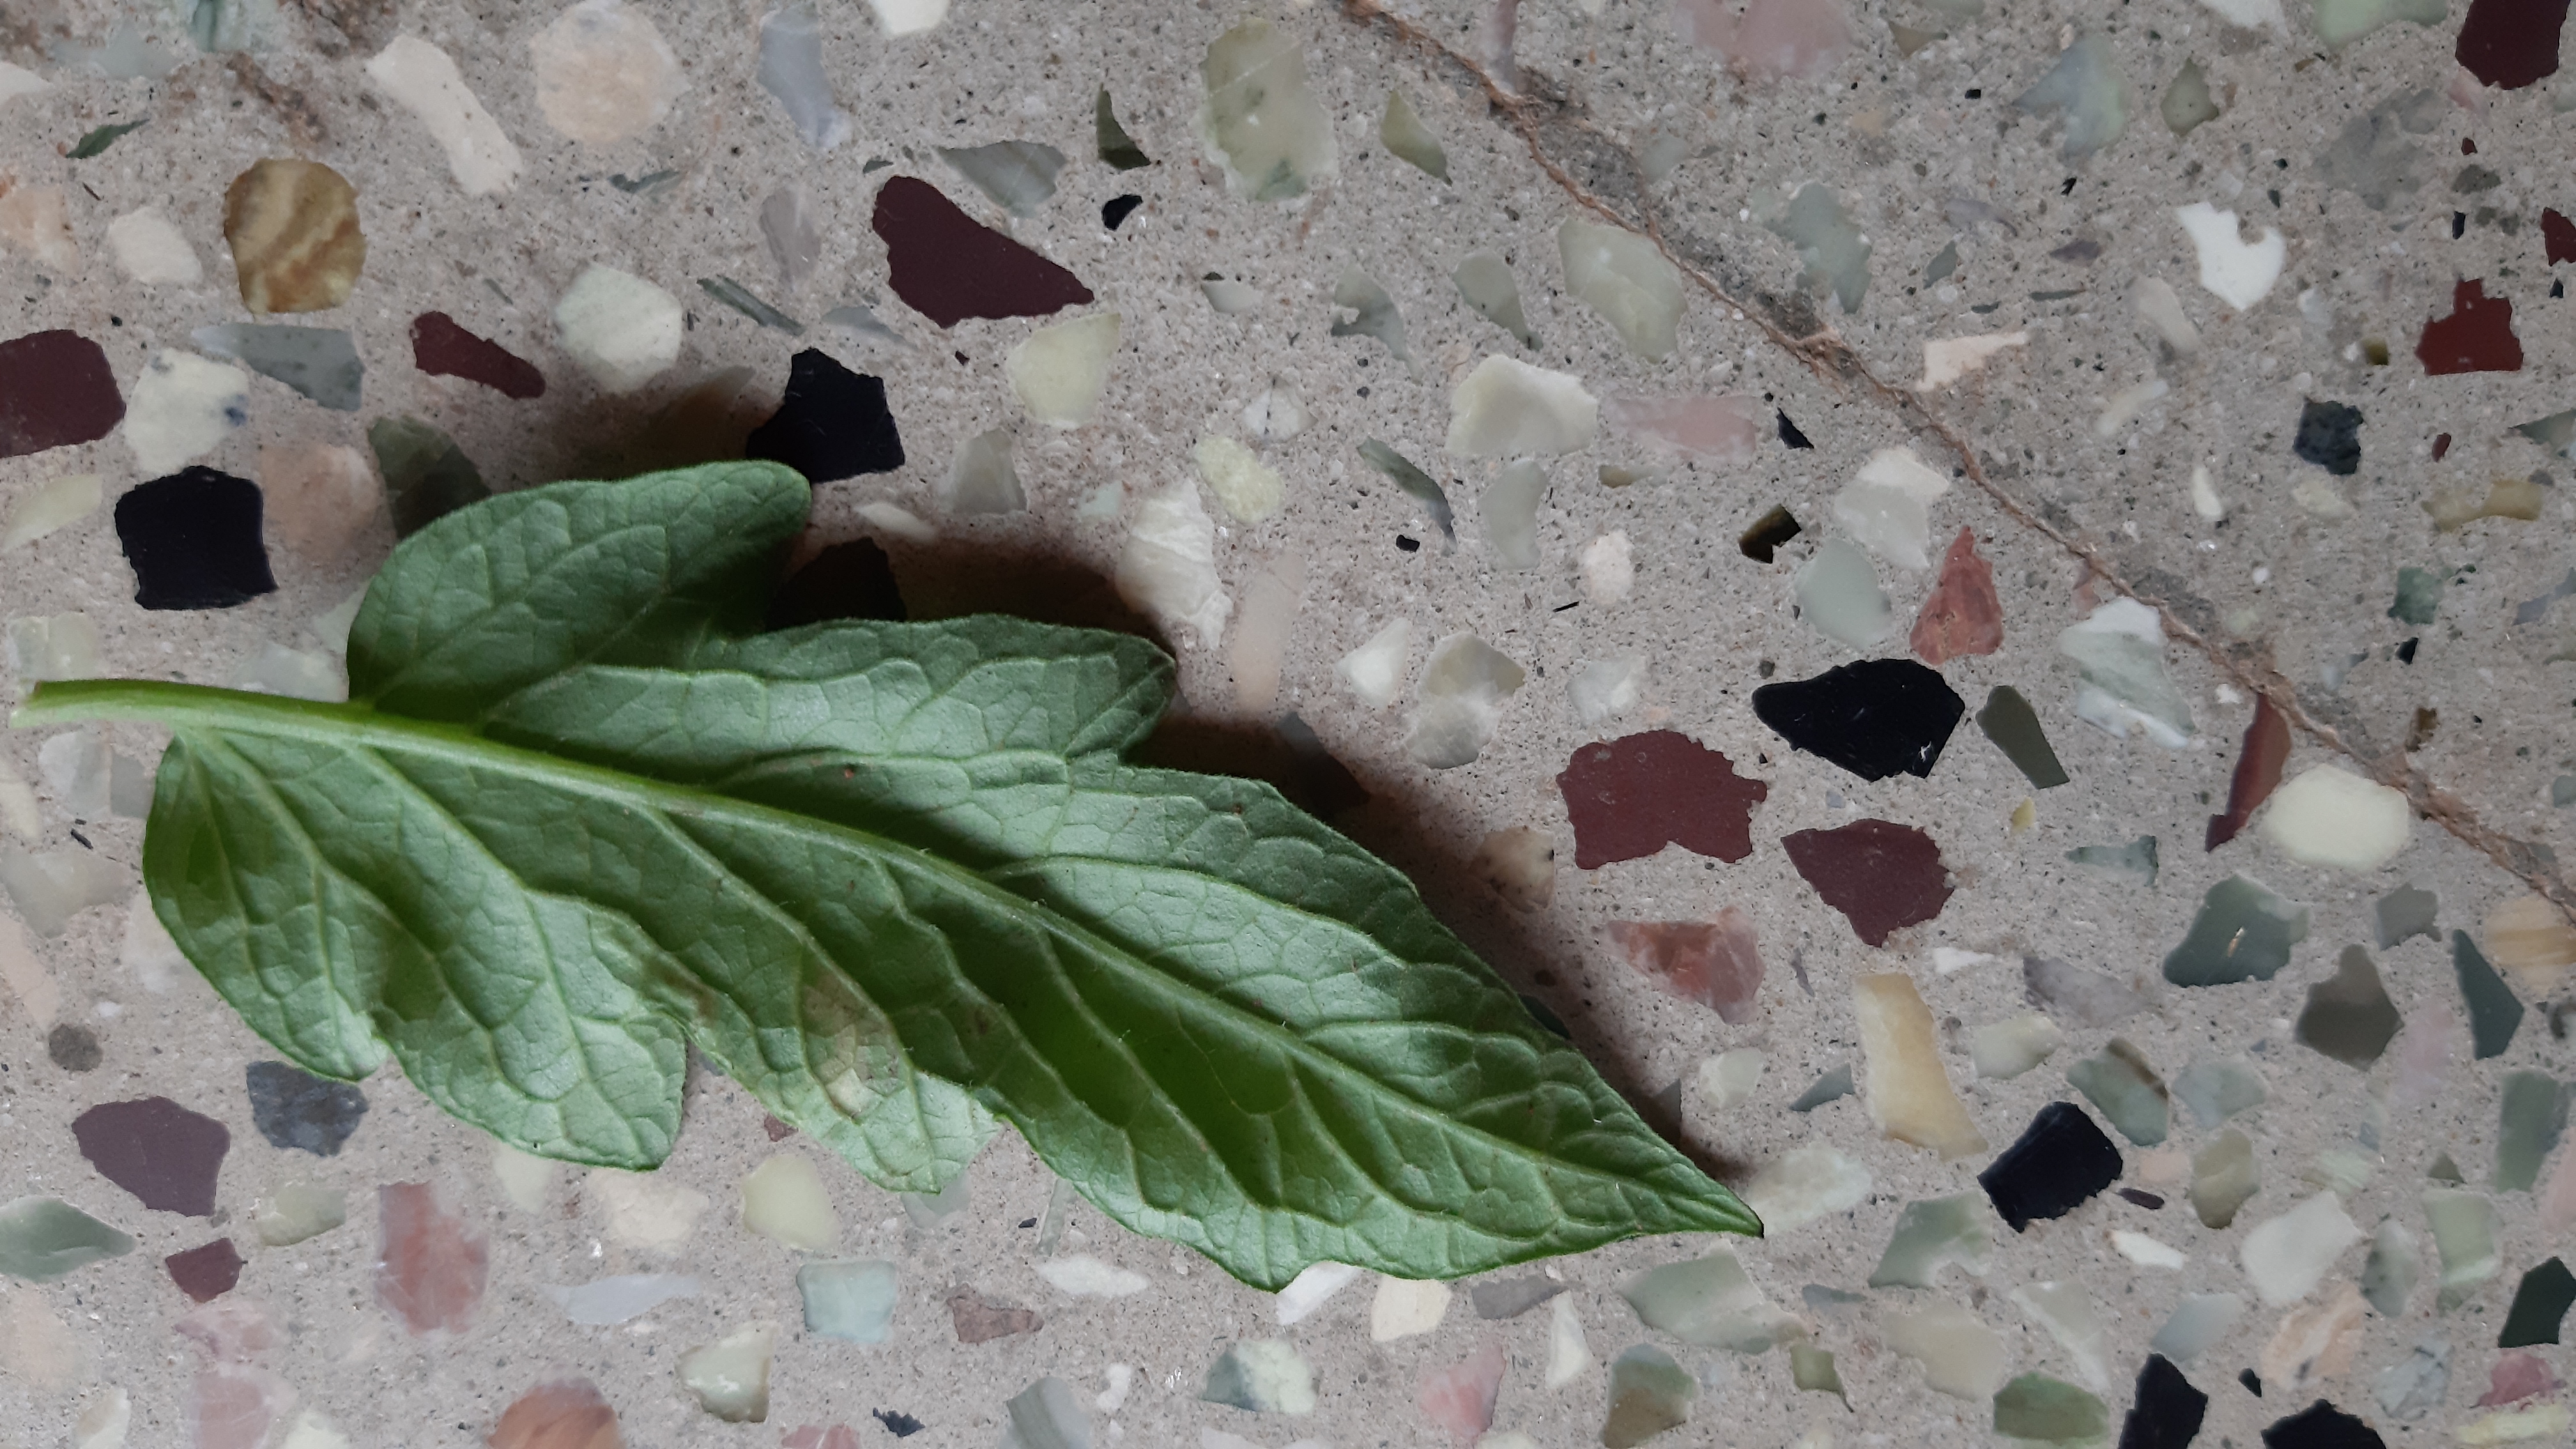
Plant: Tomato